First premiership of Mahathir Mohamad

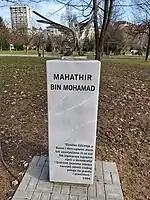
In 2020, a monument dedicated to Mahathir was erected in the Bosnian capital Sarajevo.

In 1987, Tengku Razaleigh Hamzah, who had been demoted from Finance Minister to Trade and Industry Minister, challenged Mahathir for UMNO's presidency, and effectively the prime ministership. Razaleigh's bid was supported by Musa, who had resigned as deputy prime minister the previous year. While once close allies with Mahathir, both fell out with Musa claiming that Mahathir no longer trusted him. Razaleigh and Musa ran for the UMNO presidency and deputy presidency on a joint ticket against Mahathir and his new choice for deputy Abdul Ghafar Baba.